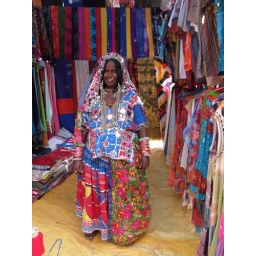
traditional dress in Anjuna market (Goa)